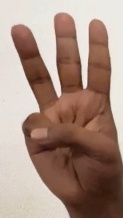
ASL sign: 6